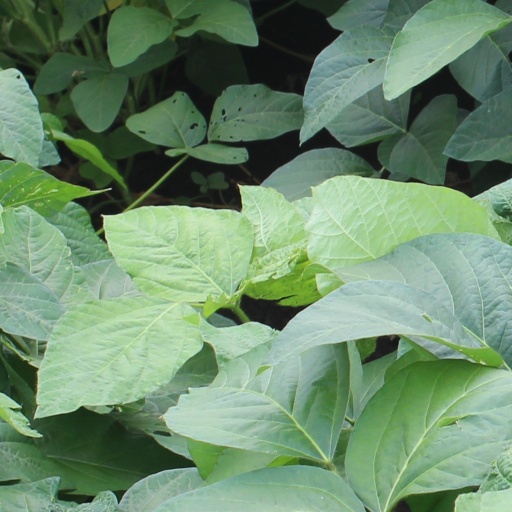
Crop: soybean